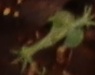
Label: Field Pea